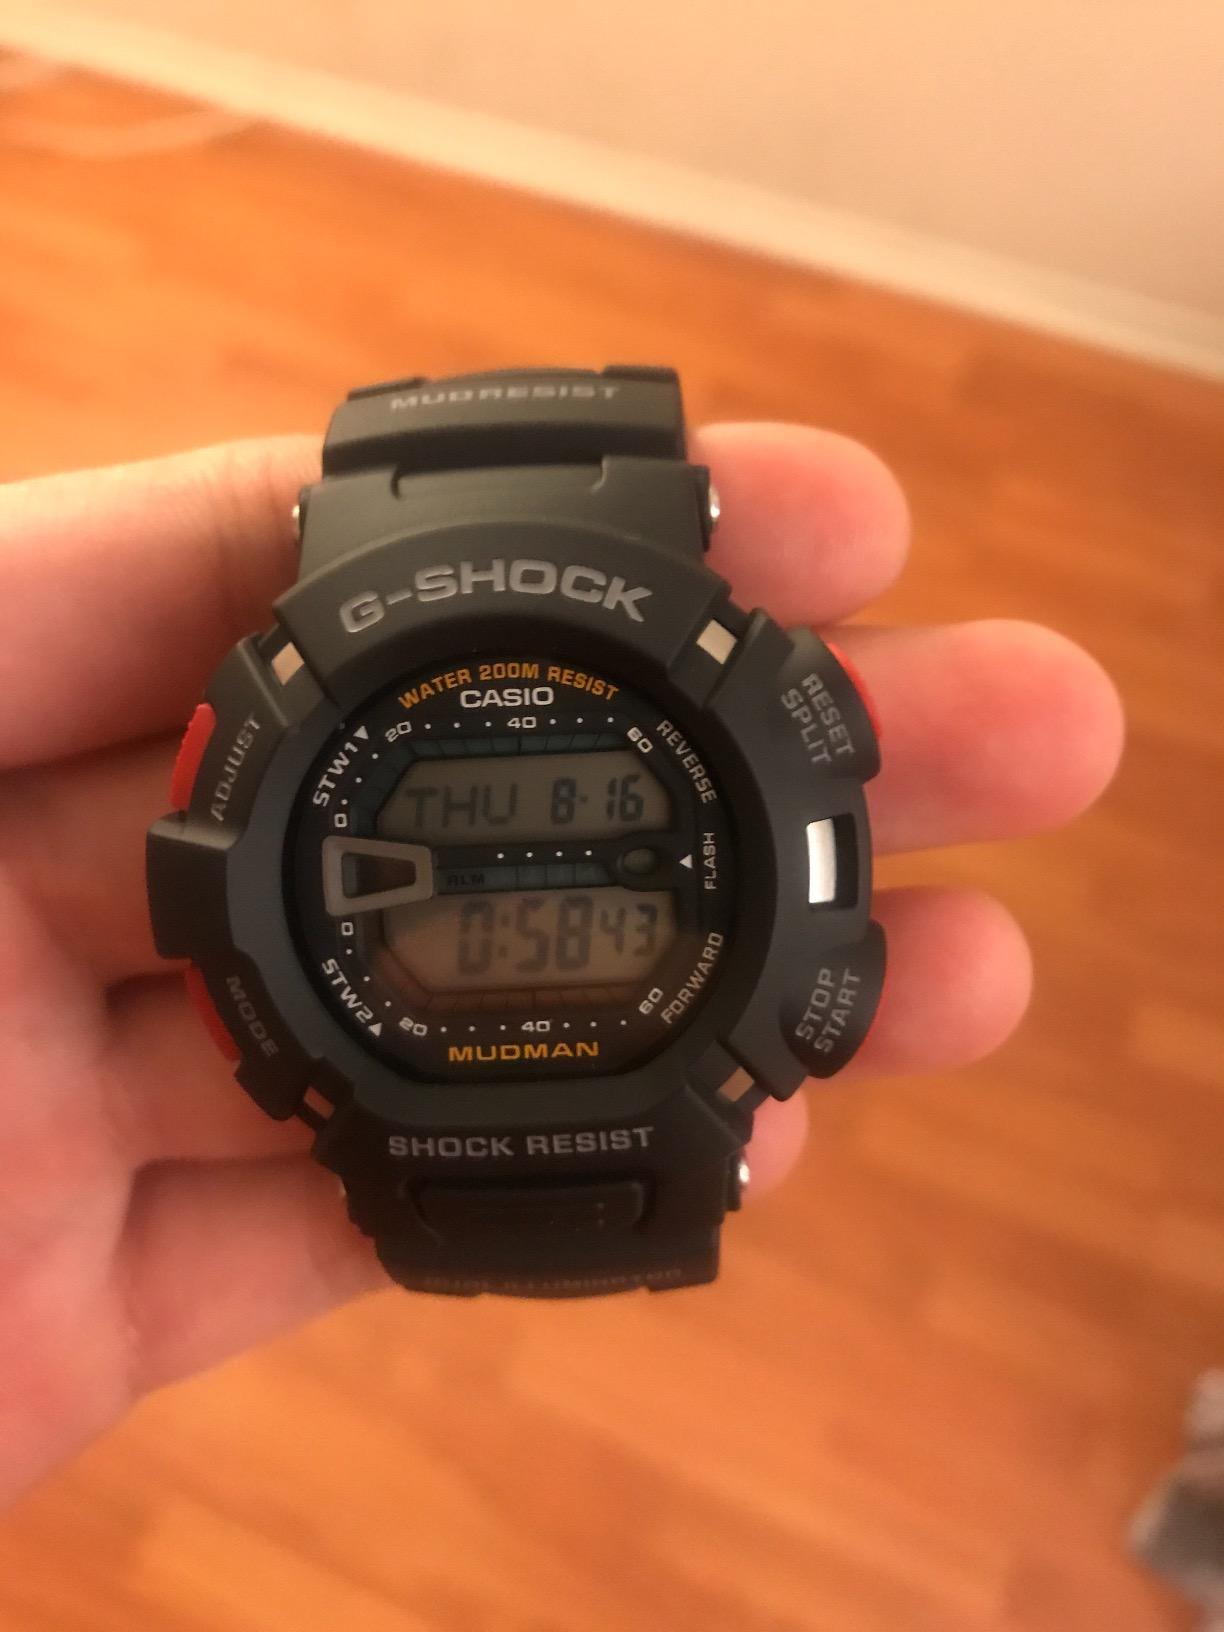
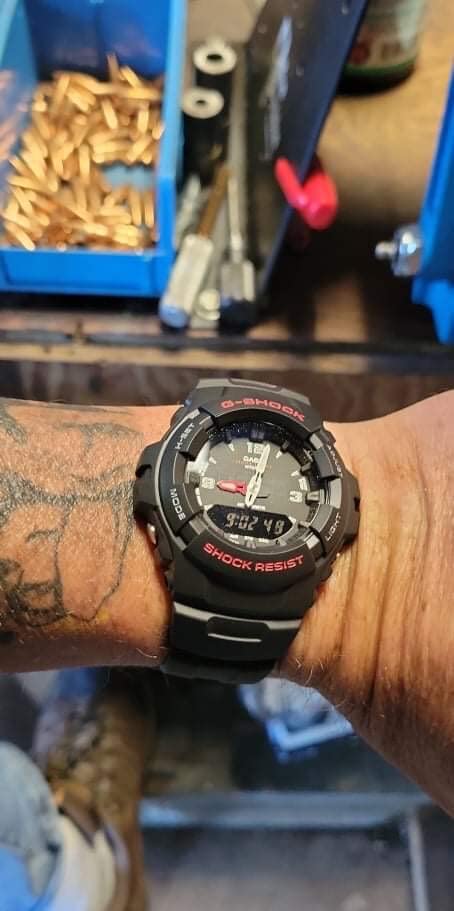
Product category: accessories_watch
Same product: no